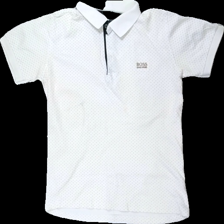
View: front
Type: T-shirt
Category: Men
Brand: Boss, Hugo Boss
Colors: White, Brown, Blue, Orange, Grey
Material: 100% bomull
Pattern: Embroidered
Cut: C-collar
Size: M
Season: All
Stains: Minor
Damage: smutsigt runt krage
Damage location: top center
Damage 2: smutsigt vid ärm
Damage 2 location: middle right
Damage 3: smutsigt vid ärm
Damage 3 location: middle left
Price range: <50
Recommended usage: Export
Description: T-shirt med tryck och gråa knappar